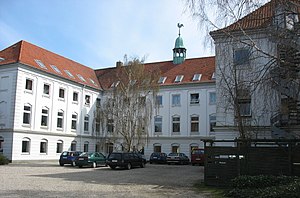
Efterskole / Historie
Odsherreds Efterskole.
Efterskolen er en dansk skoleform for 14-18 årige. Det er kendetegnende for skoleformen, at eleverne bor på skolen på alle undervisningsdage, og at de også kan opholde sig på skolen i weekenderne. Efterskolerne har ligesom de øvrige frie grundskoler opnået stor selvstændighed og frihed til at definere sit særegne værdigrundlag, pædagogik og praksis.